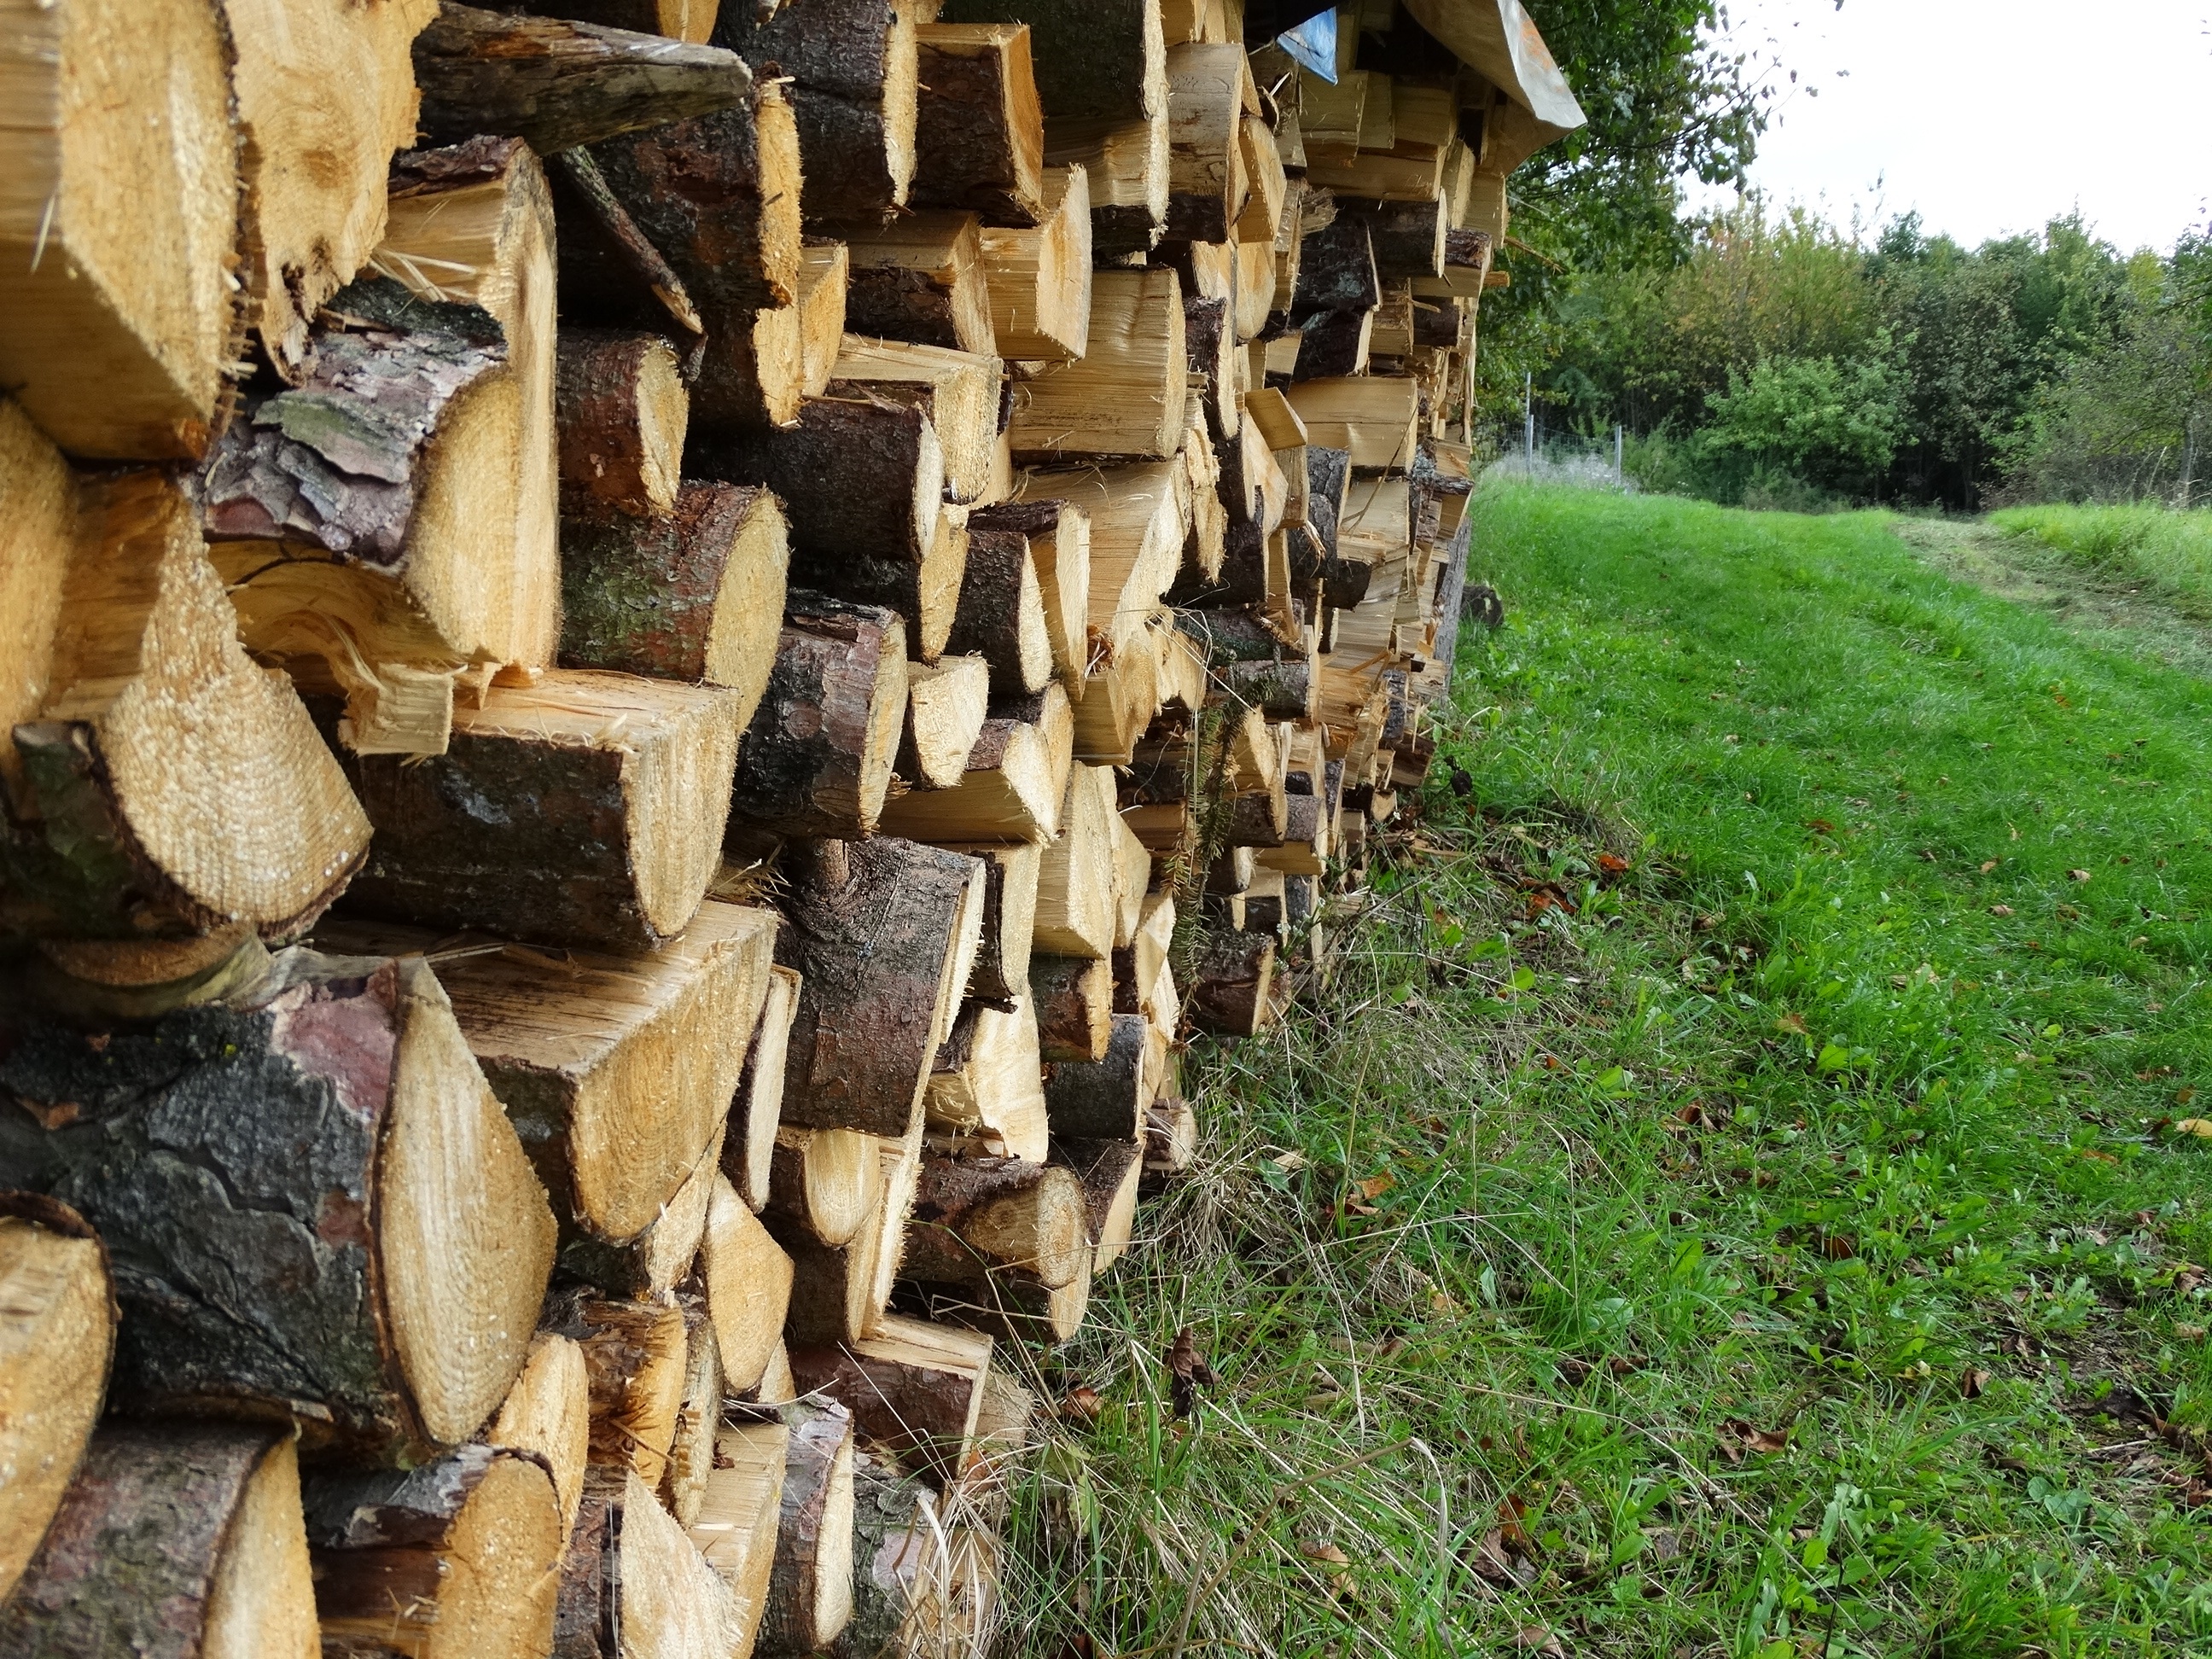
tree, wood, trunk, crop, agriculture, lumber, logging, tree trunks, firewood stack, man made object, woody plant, halzstapel